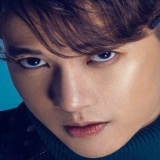
ca sĩ S.T Sơn Thạch